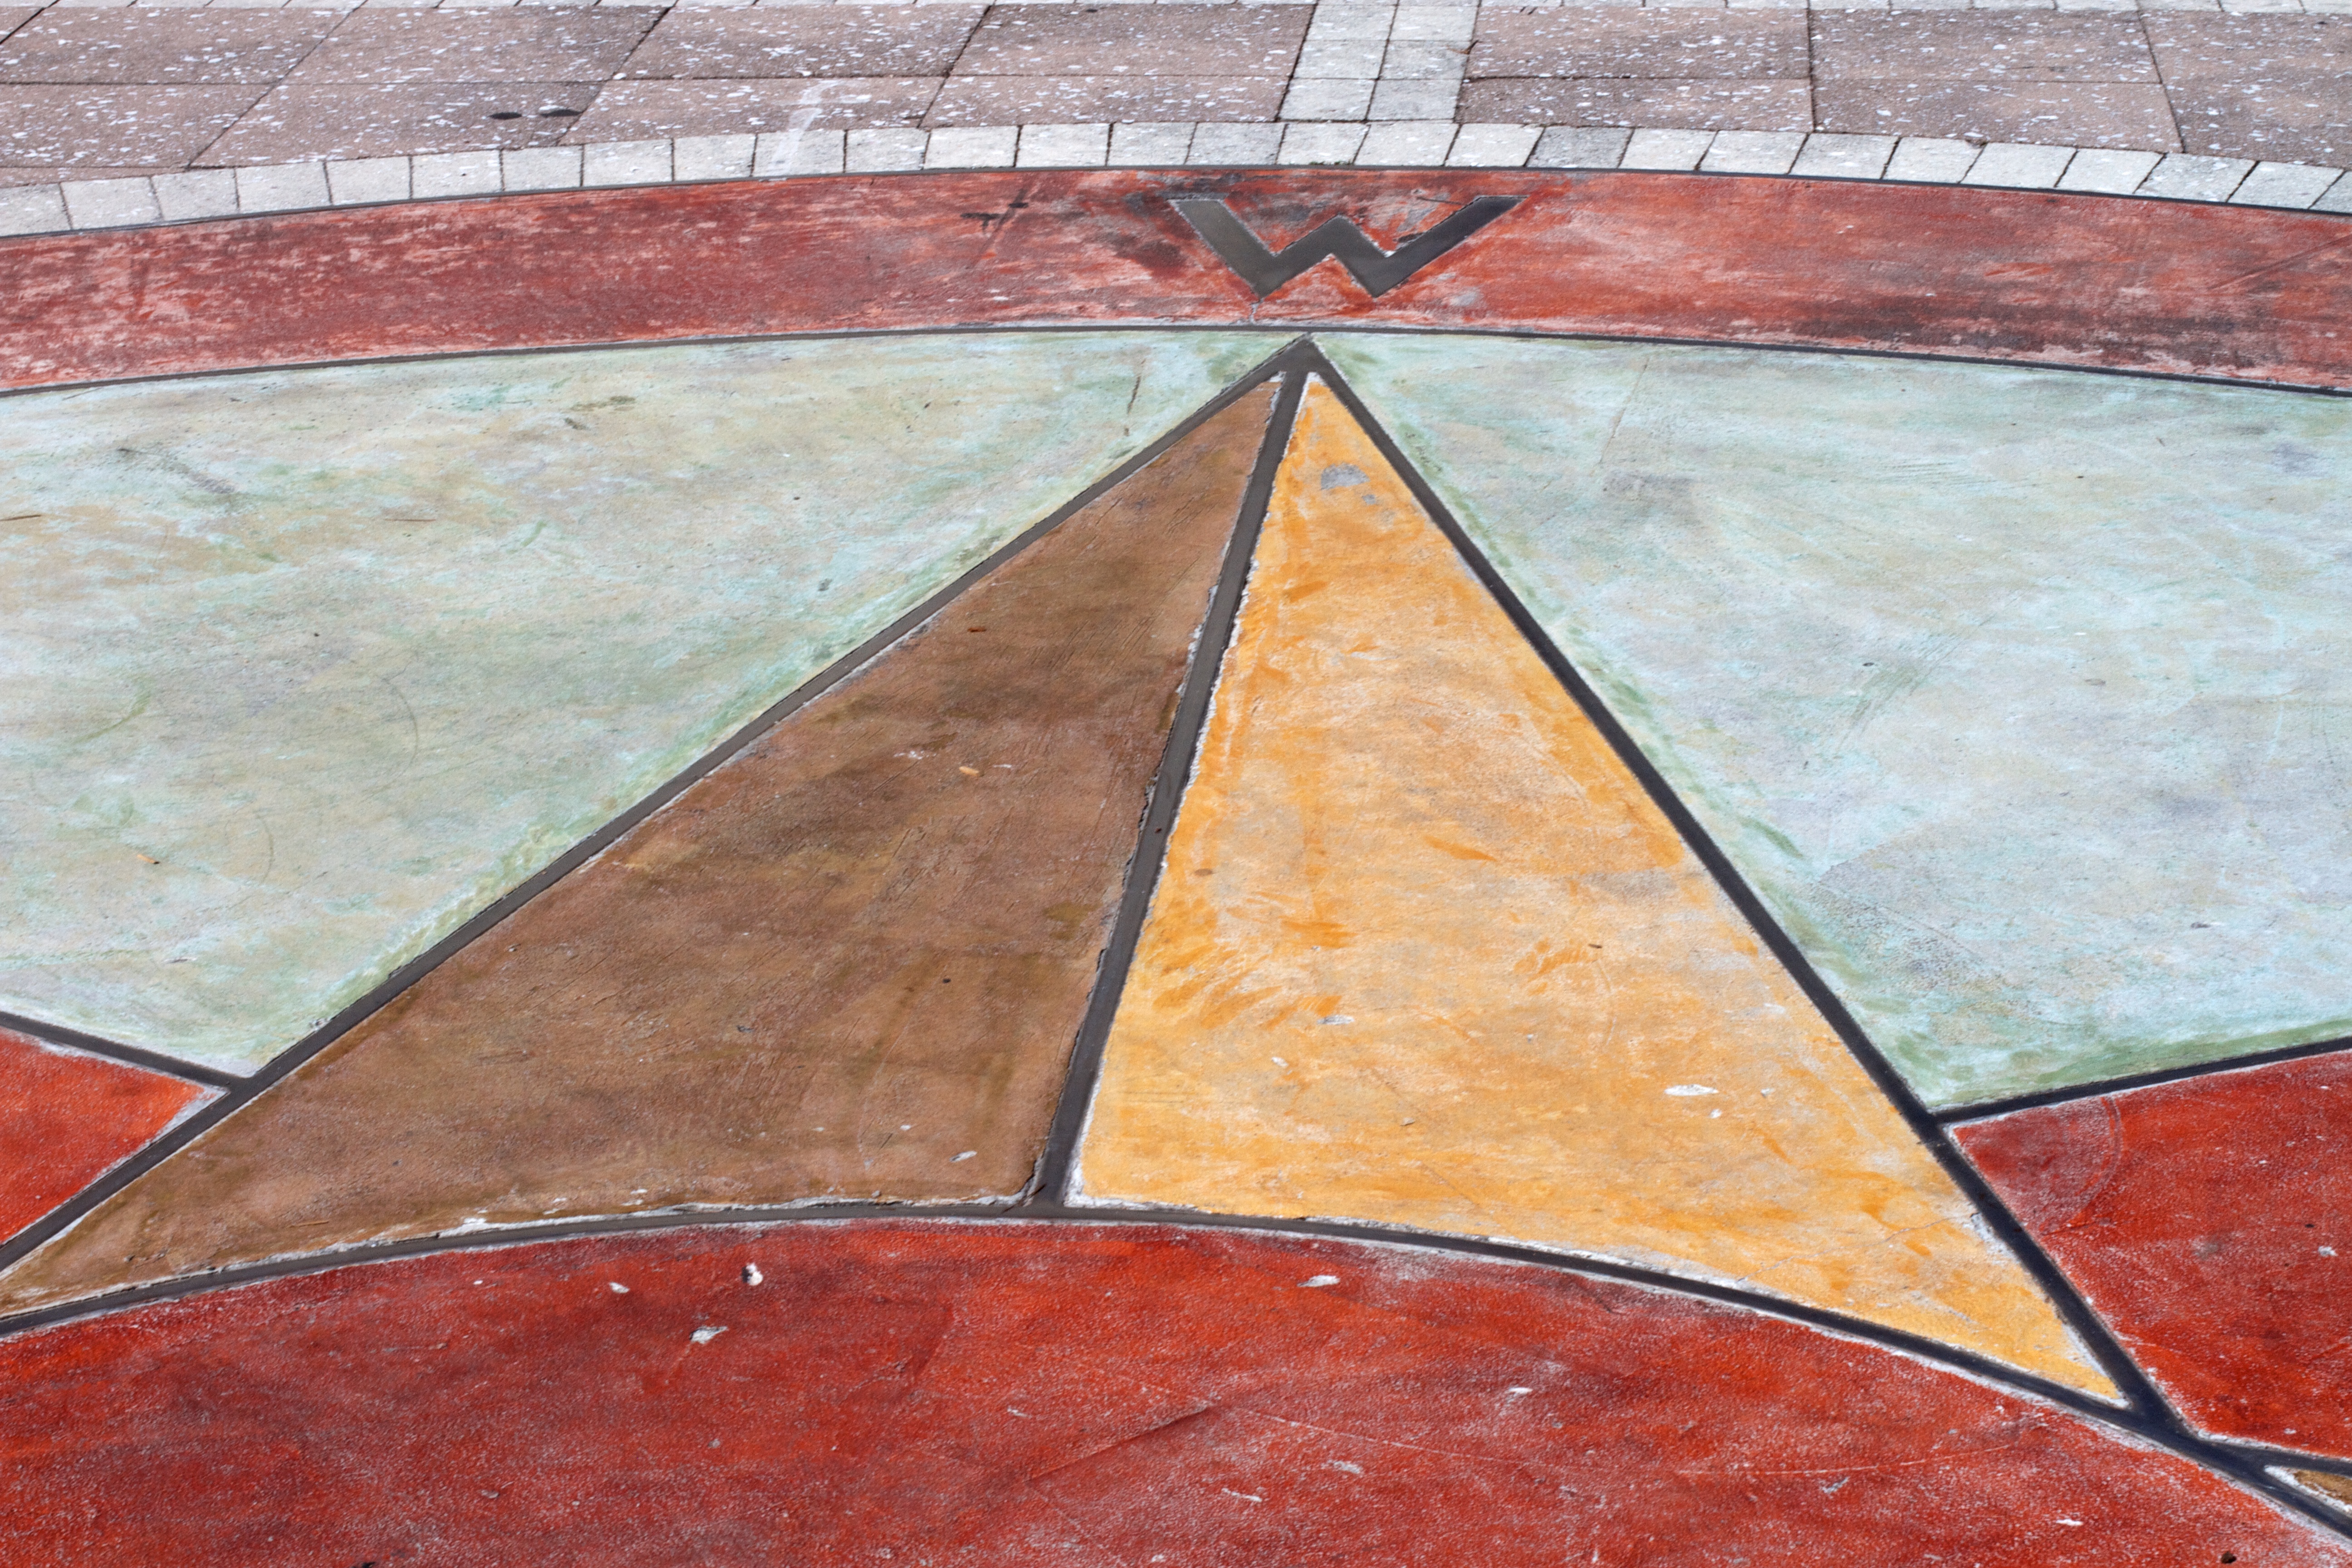
wood, floor, window, glass, tile, brick, material, circle, hardwood, symmetry, brickwork, shape, flooring, road surface, flagstone